Wellington Caves

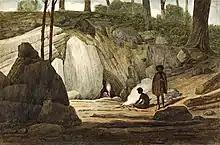
"Mosman's Cave" by Augustus Earle, 1826.

The first Europeans to explore the caves were probably associated with Lieutenant Percy Simpson's settlement (1823–1831), but the first written account was provided by explorer Hamilton Hume in 1828. Two years later George Ranken, a local magistrate, found fossil bones of both a diprotodon and a giant kangaroo in the caves. The diprotodon, which has been dated to the Pleistocene period was herbivorous and its teeth were well adapted to grazing.